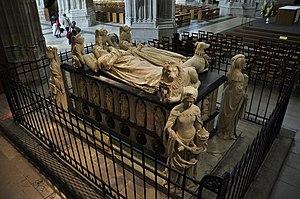
Cathédrale Saint-Pierre de Nantes (Loire-Atlantique, France) This building is classé au titre des Monuments Historiques. It is indexed in the Base Mérimée, a database of architectural heritage maintained by the French Ministry of Culture,